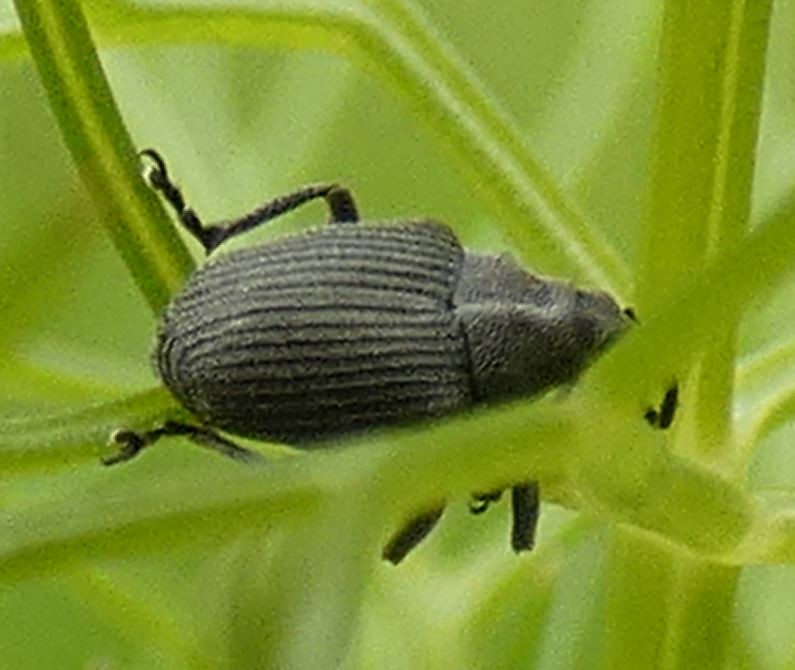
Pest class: Cabbage_seedpod_weevil